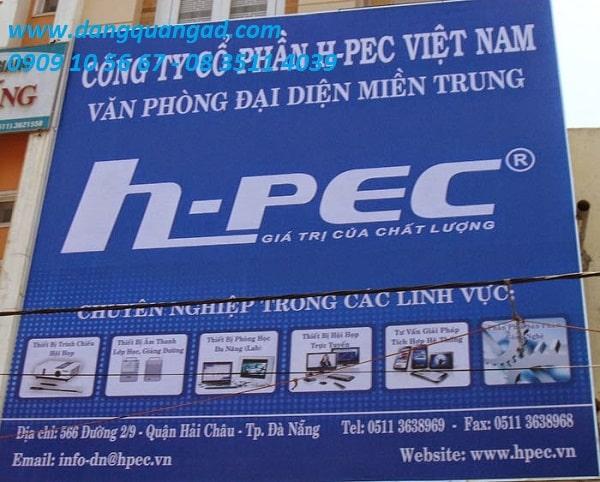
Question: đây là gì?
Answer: đây là văn phòng đại diện miền trung của công ty h-pec